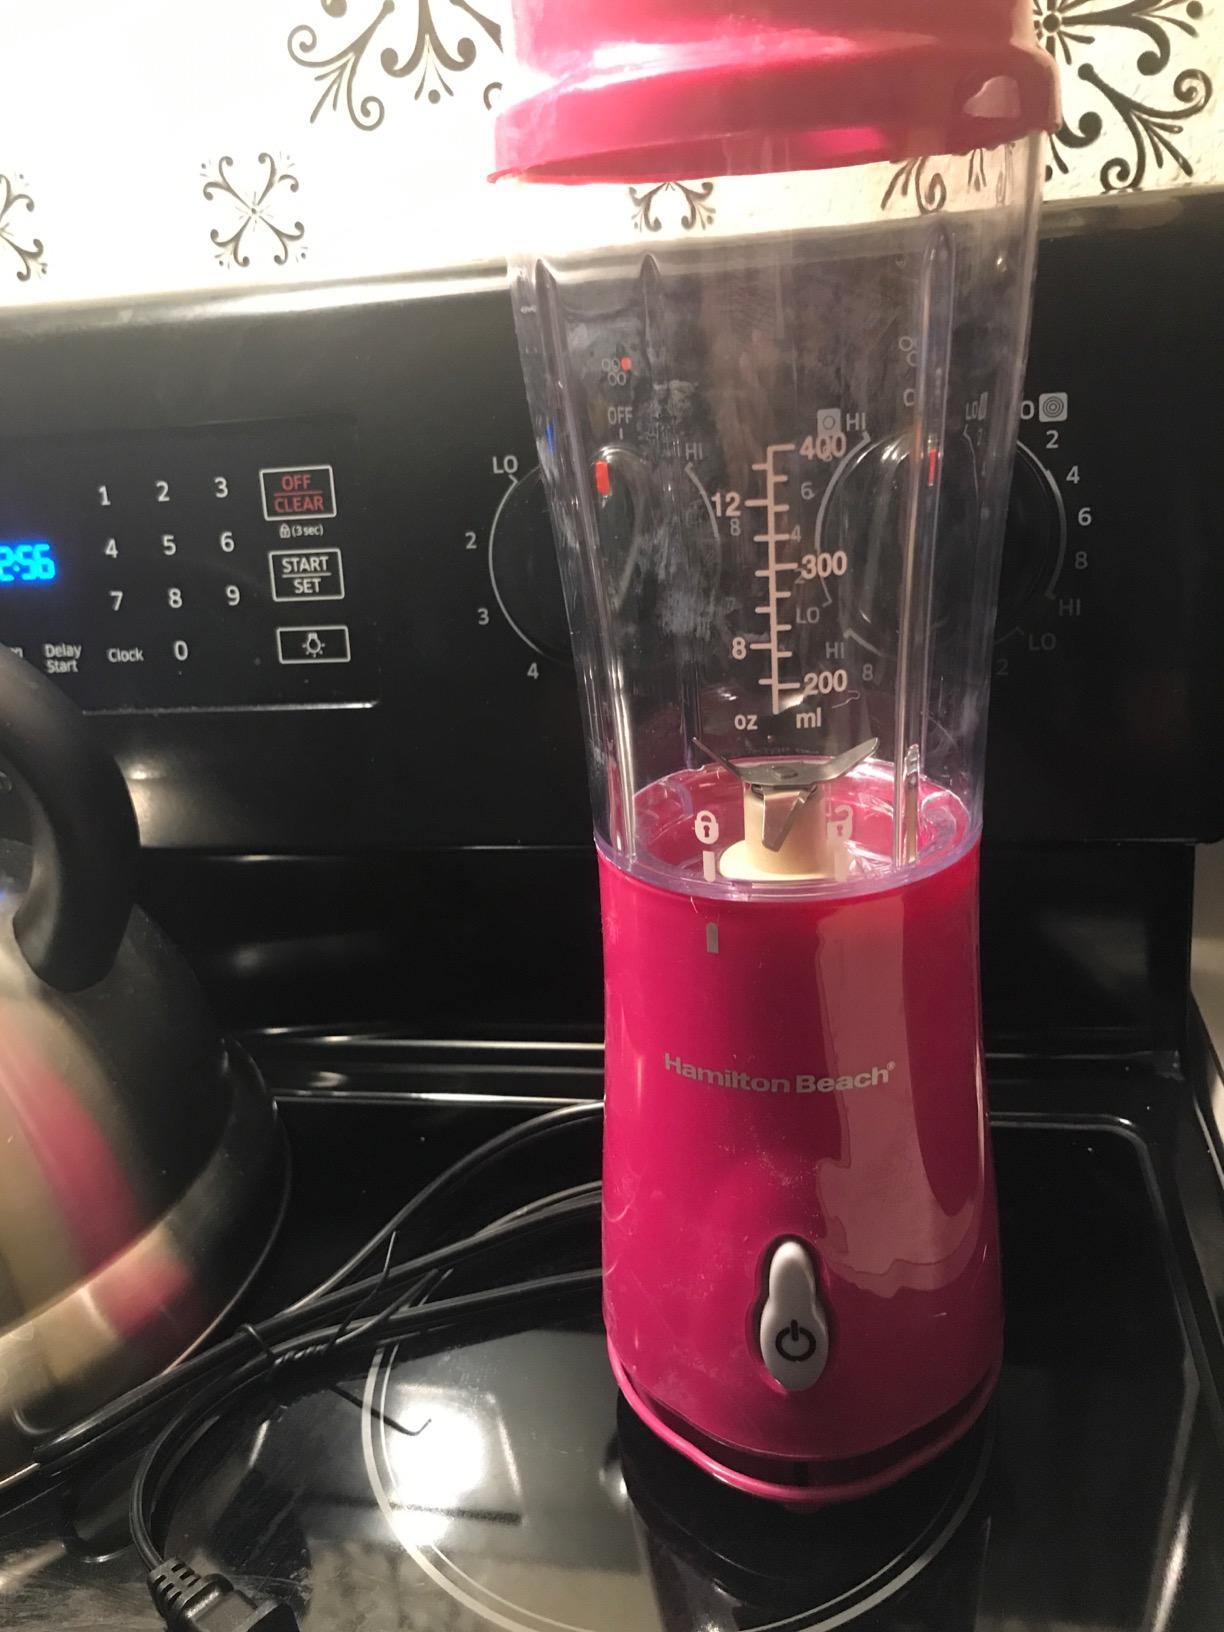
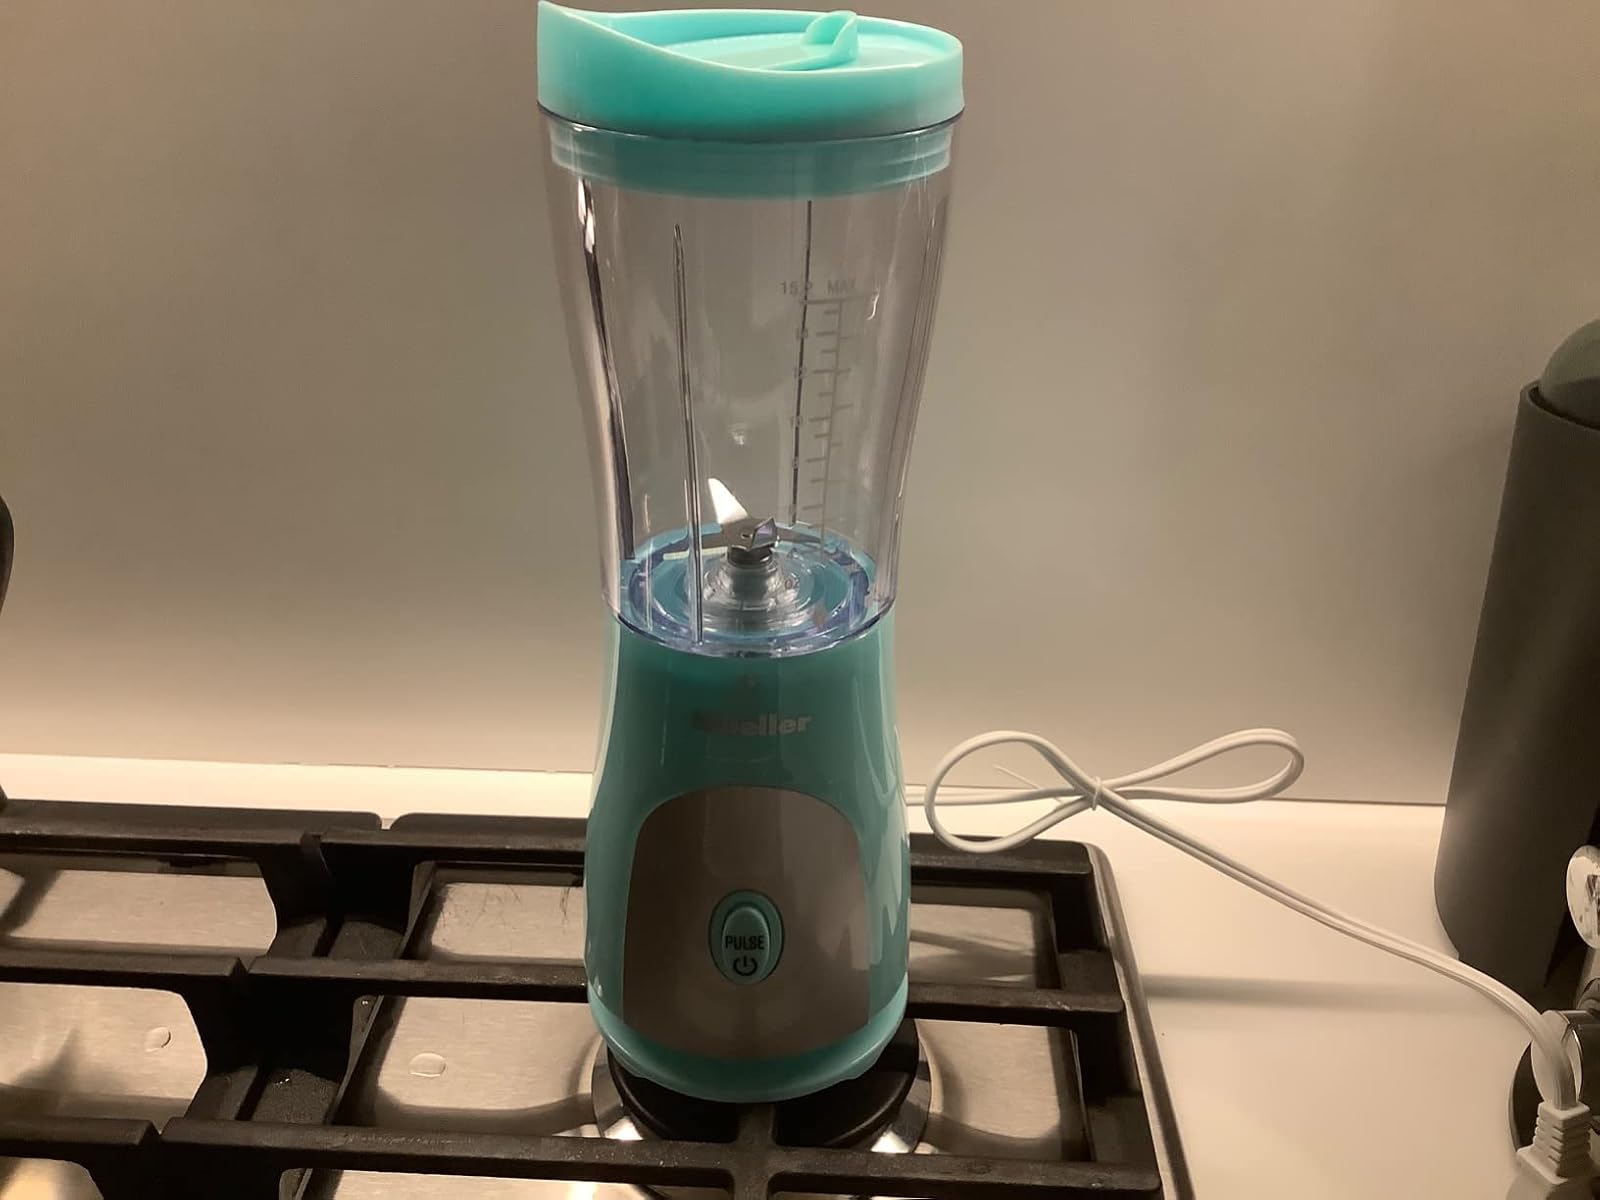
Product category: items_blender
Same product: no